Edmond Thomas Quinn

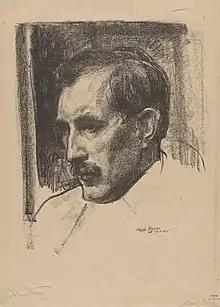
Edmond T. Quinn (1915) 1915 by Albert Sterner

Edmond Thomas Quinn (December 20, 1868 – September 9, 1929) was an American sculptor active from the Gilded Age to the Jazz Age, with work in the collections of the Metropolitan Museum of Art, National Portrait Gallery, Whitney Museum of American Art, and the National Gallery of Ireland. Among his sitters were Playwright Eugene O'Neill, Painter Leon Kroll, and architect Cass Gilbert. Among his outdoor sculptures visible today are Edwin Booth as Hamlet in Gramercy Park, composer Victor Herbert near the Naumburg Bandshell on the Central Park Mall, and baseball pioneer Harry Wright.